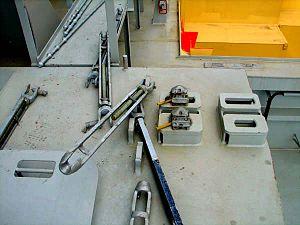
Un twist-lock manuel, utilisé pour attacher les conteneurs sur un porte-conteneurs.